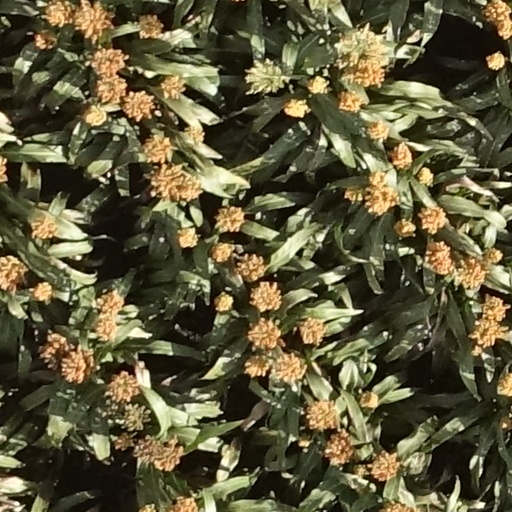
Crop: sorghum